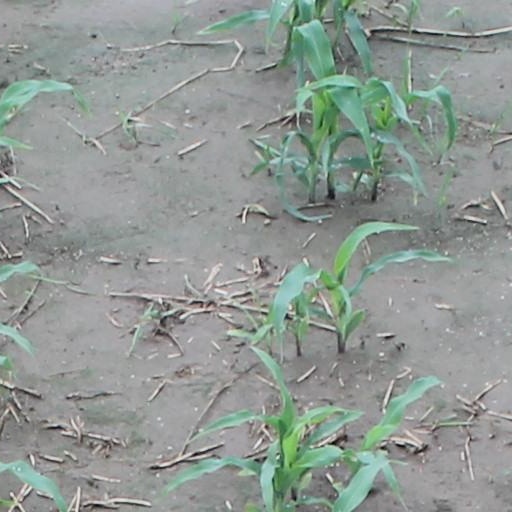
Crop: maize; corn